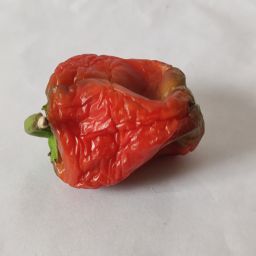
Crop: Bell Pepper
Quality: Dried